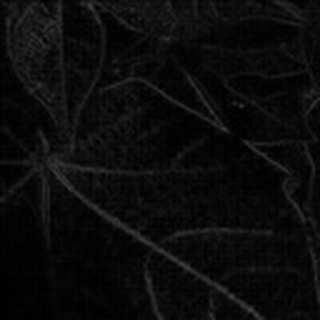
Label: healthy_cotton